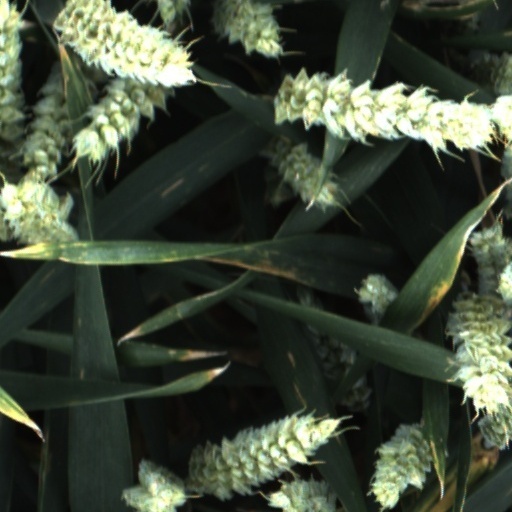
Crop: wheat